LoRa

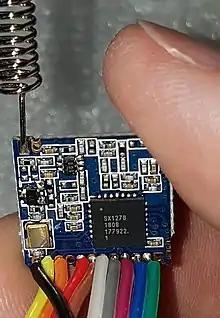
SX1278, a LoRa module

LoRa (from "long range", sometimes abbreviated as "LR") is a physical proprietary radio communication technique. It is based on spread spectrum modulation techniques derived from chirp spread spectrum (CSS) technology. It was developed by Cycleo, a company of Grenoble, France, and patented in 2014. In March 2012, Cycleo was acquired by the US company Semtech.